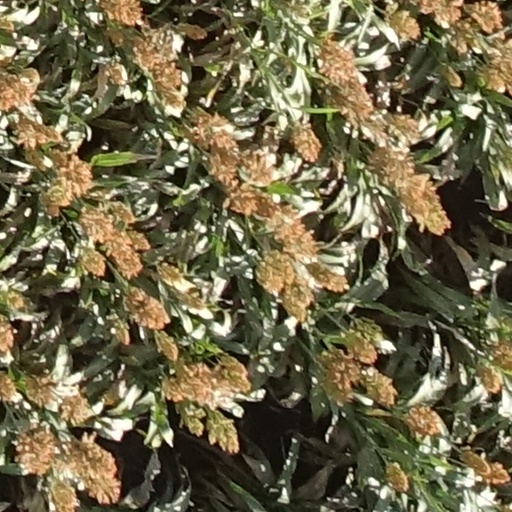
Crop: sorghum